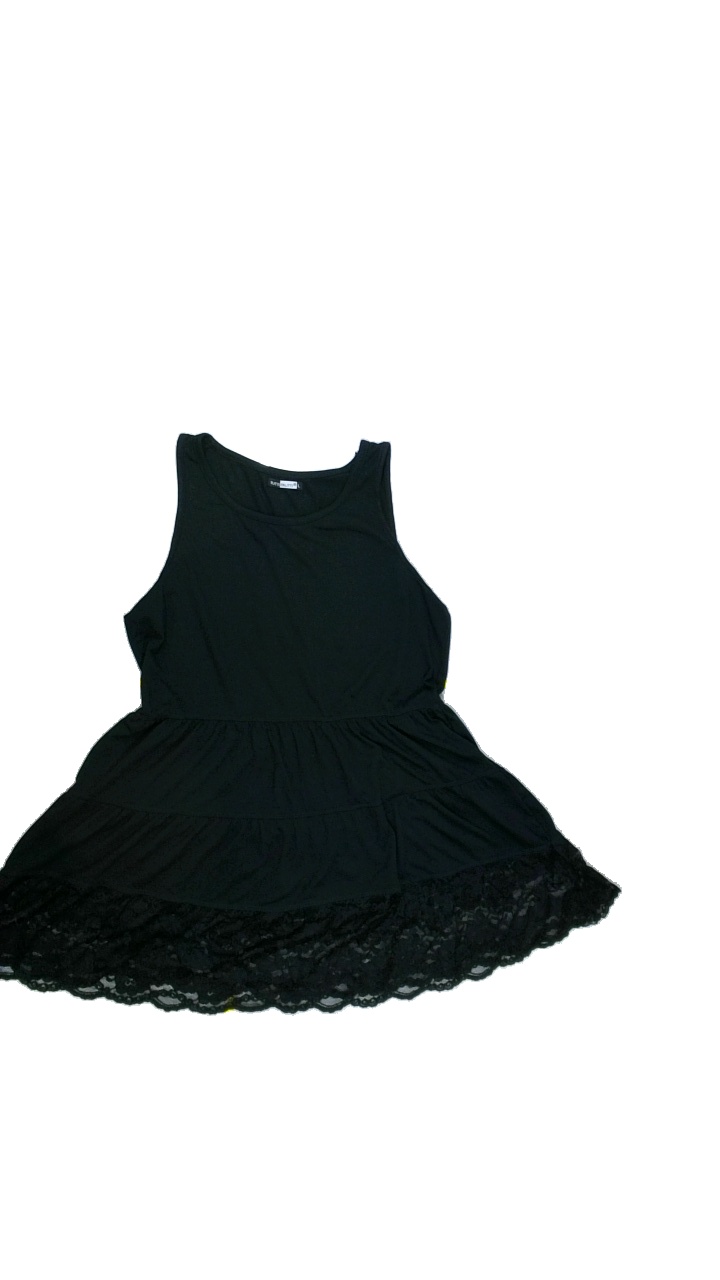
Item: Dress (Ladies)
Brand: Tutti Frutti
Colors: Black
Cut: Regular, C-collar
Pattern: Lace
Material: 100%polyester
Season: All
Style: No trend
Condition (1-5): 4
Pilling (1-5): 4
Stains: No
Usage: Export
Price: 50-100